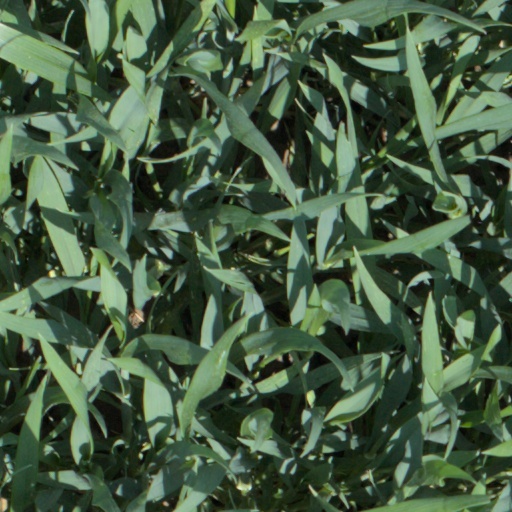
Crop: wheat